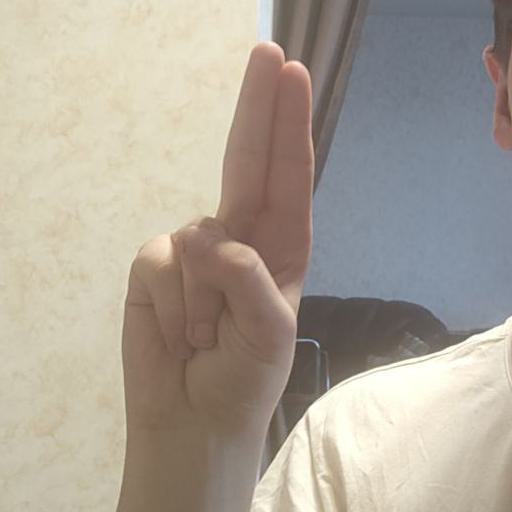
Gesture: two_up